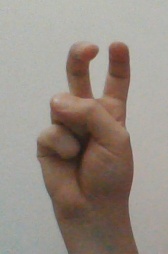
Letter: toot